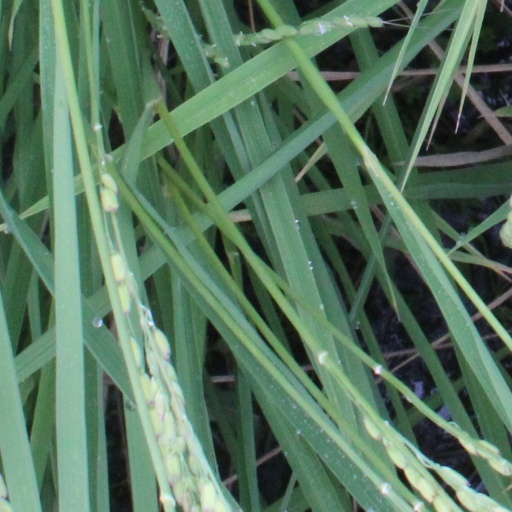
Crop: rice